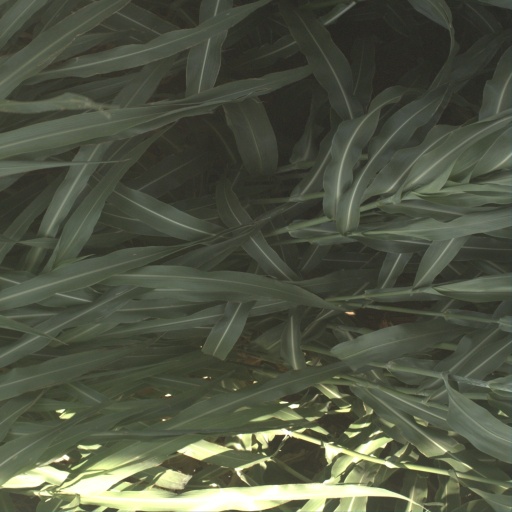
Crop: sorghum